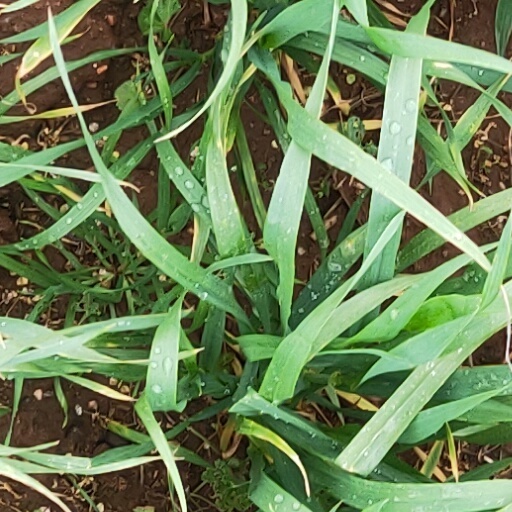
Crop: wheat